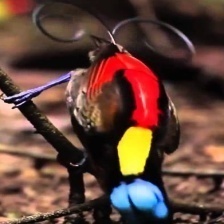
Species: WILSONS BIRD OF PARADISE
Scientific name: CICINNURUS RESPUBLICA